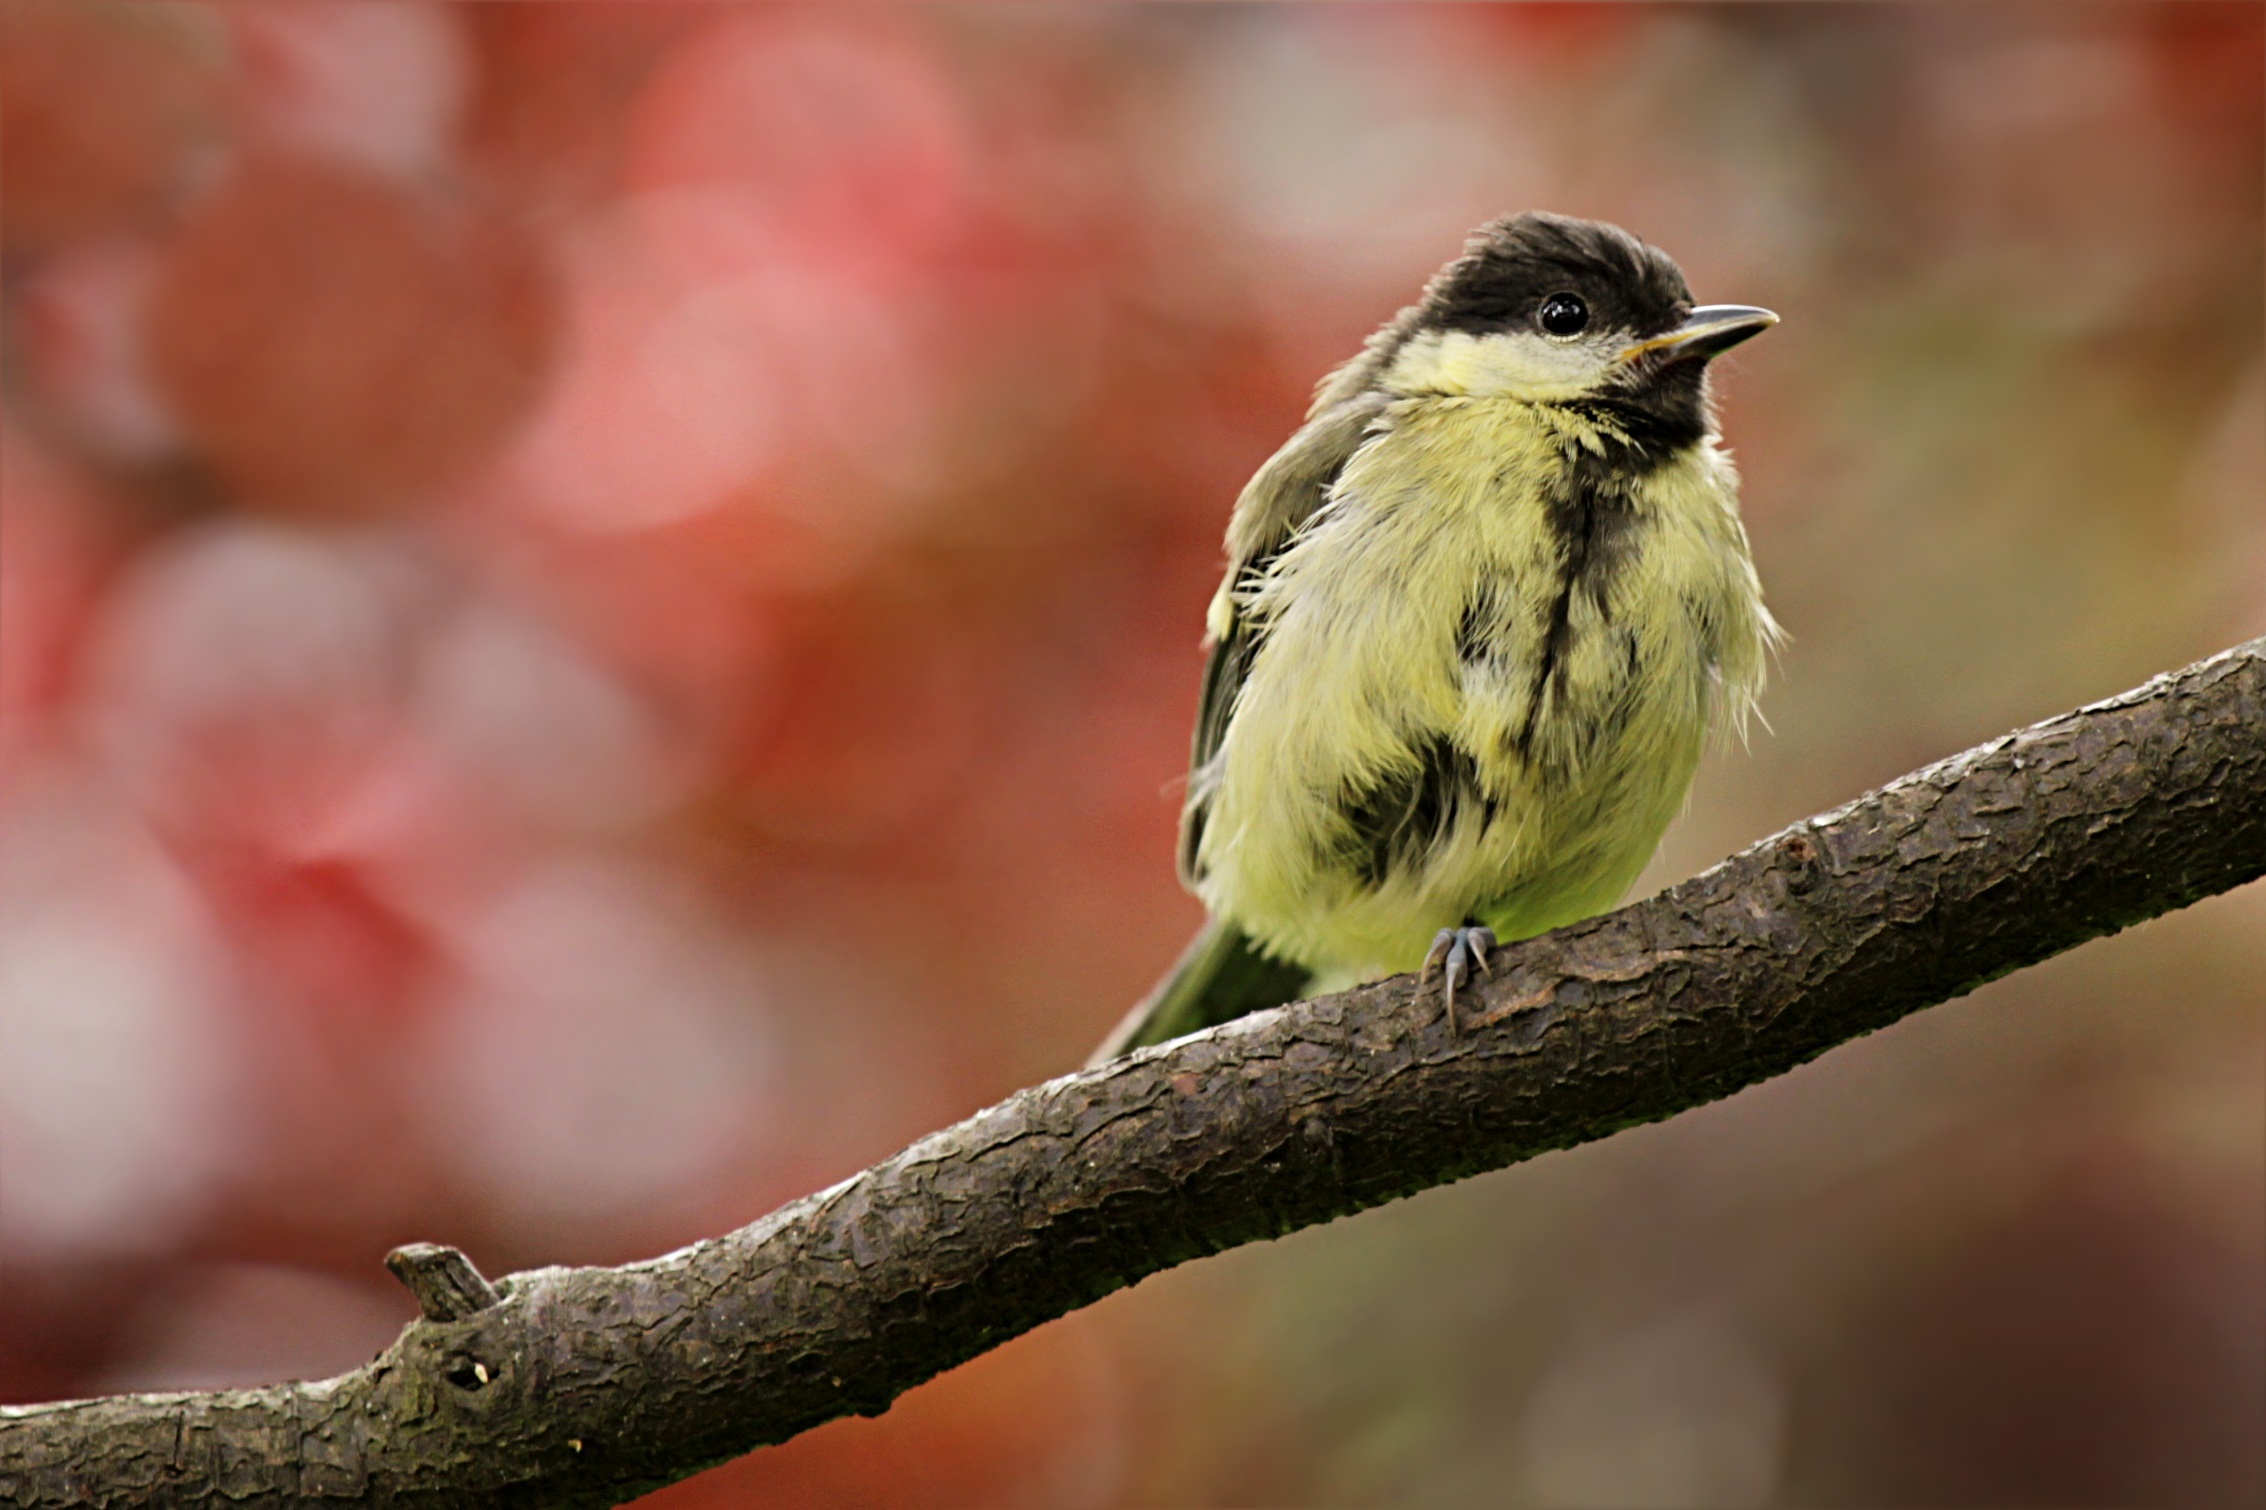
tree, nature, branch, bird, flower, animal, wildlife, young, beak, sitting, garden, fauna, close up, vertebrate, finch, tit, macro photography, parus major, perching bird